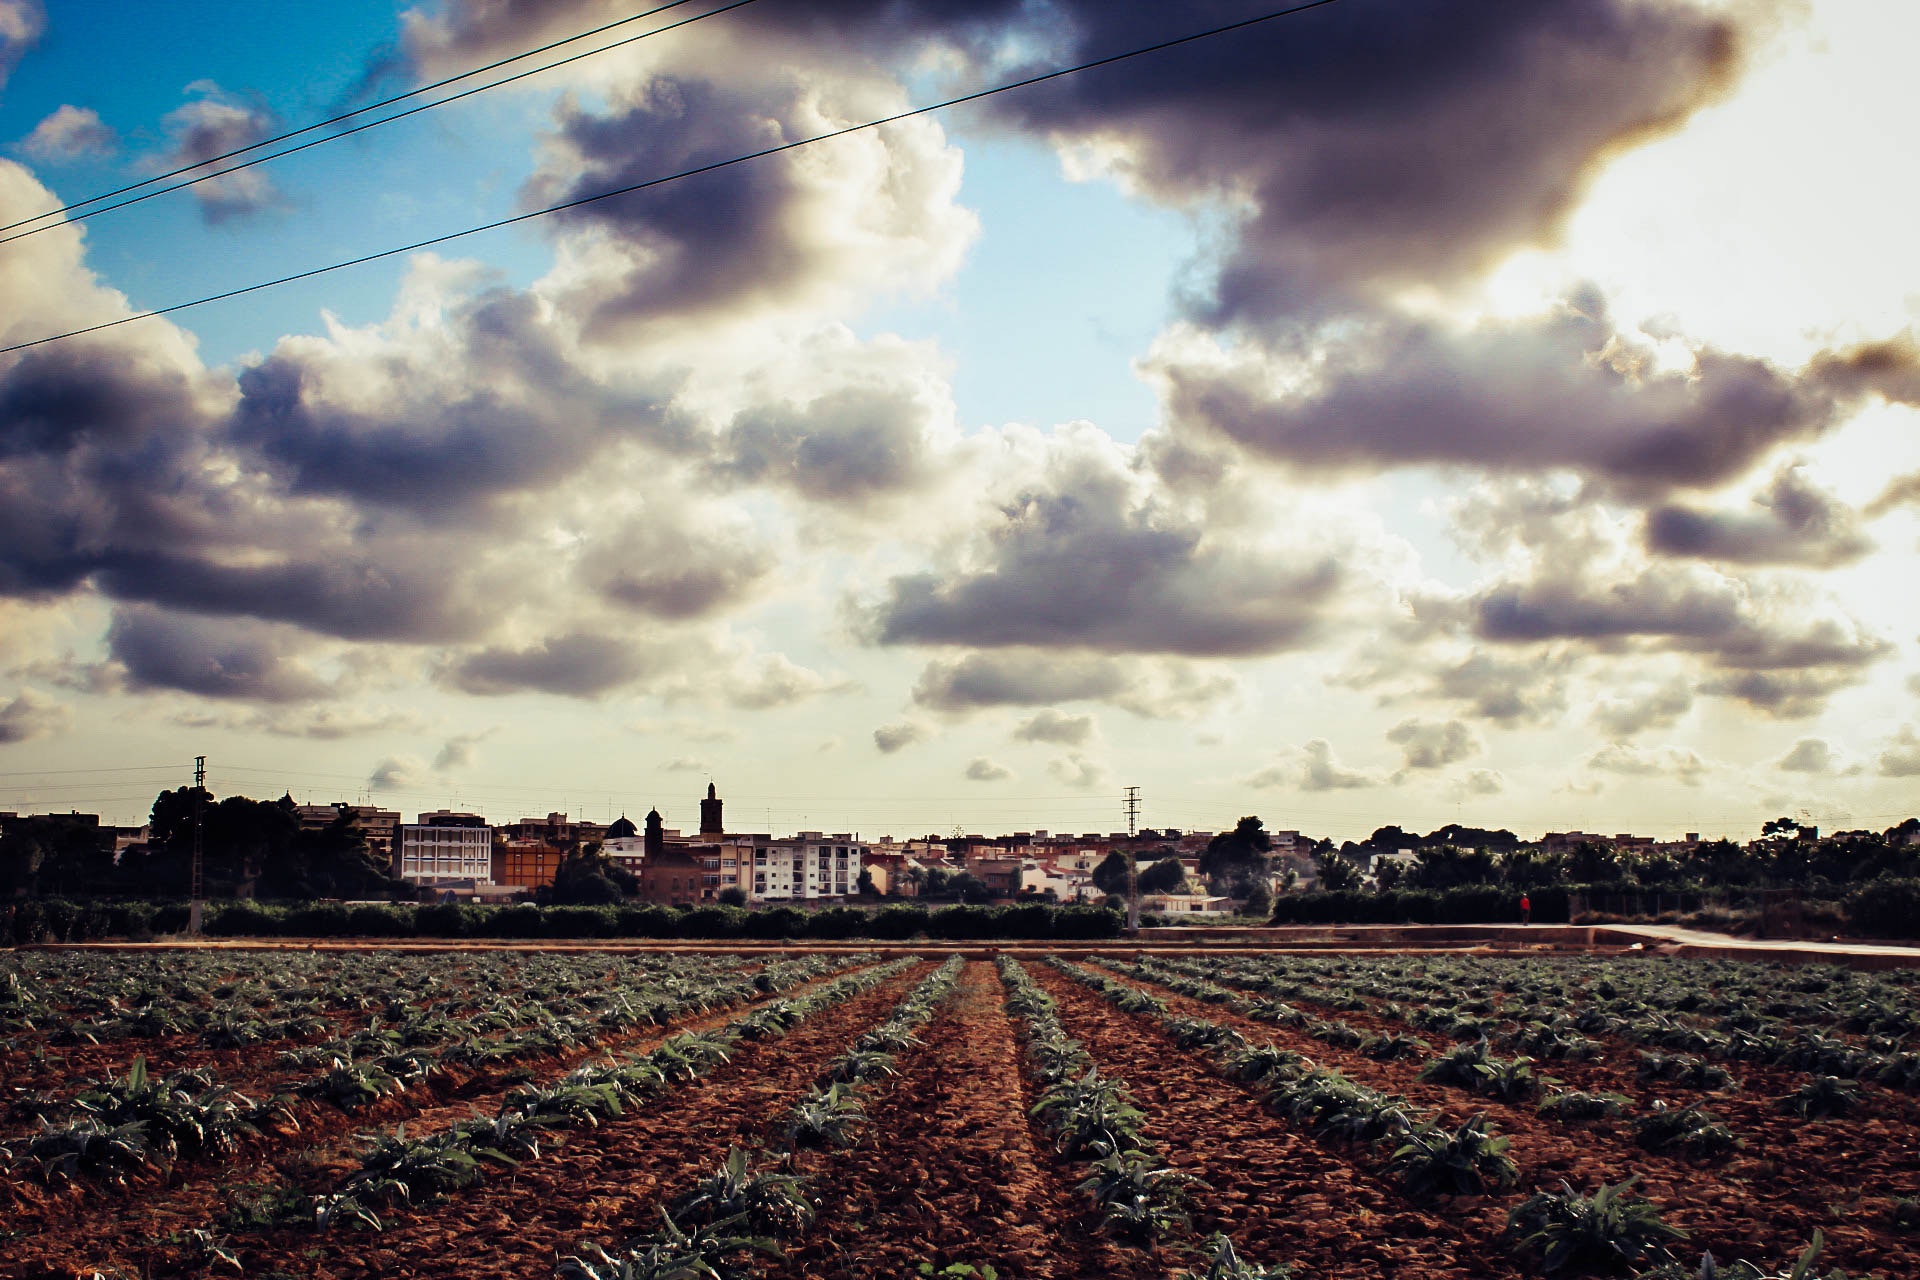
sky, cloud, horizon, daytime, natural landscape, field, morning, tree, rural area, atmosphere, sunlight, meteorological phenomenon, farm, landscape, soil, mountain, architecture, sunset, photography, cumulus, plain, evening, city, crop, plant, world, agriculture, square, metal